Fruit in the Neighbour's Garden (1935 film)

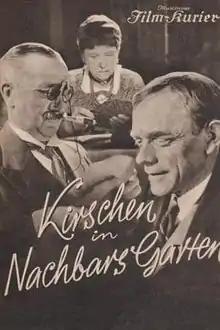

Fruit in the Neighbour's Garden is a 1935 German comedy film directed by Erich Engels and starring Karl Valentin, Liesl Karlstadt and Adele Sandrock. It was shot at the Bavaria Studios in Munich with sets designed by the art directors Paul Markwitz and Heinrich Richter. Engels later remade the film in 1956.